Amster Yard

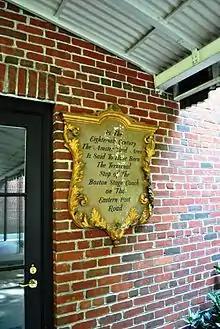
Original Boston Stage Coach marker

Amster Yard is a small enclave in the East Midtown and Turtle Bay neighborhoods of Manhattan in New York City, consisting of a courtyard and five surrounding structures. The L-shaped yard, created by the artist James Amster between 1944 and 1946, is in the middle of the block bounded clockwise from south by 49th Street, Third Avenue, 50th Street, and Second Avenue. The five buildings were remodeled by Ted Sandler and Harold Sterner. Since 1999, the yard and its surrounding structures have been owned by the Instituto Cervantes New York, a non-profit organization created by the Spanish government.